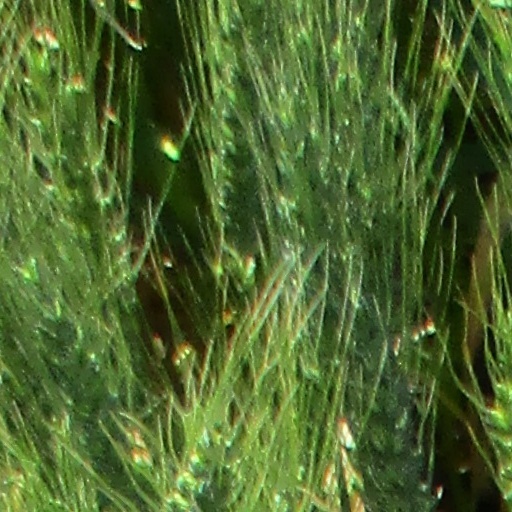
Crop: wheat